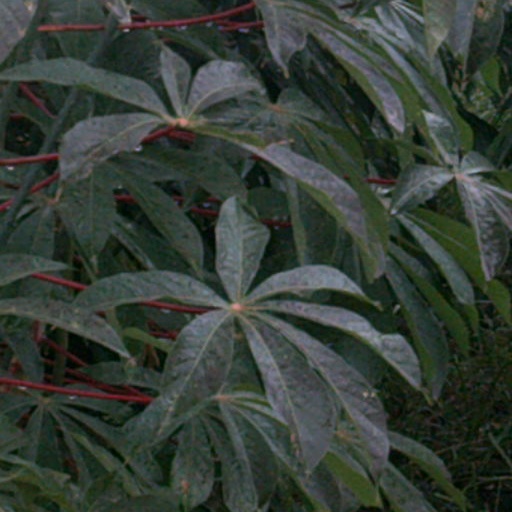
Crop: cassava